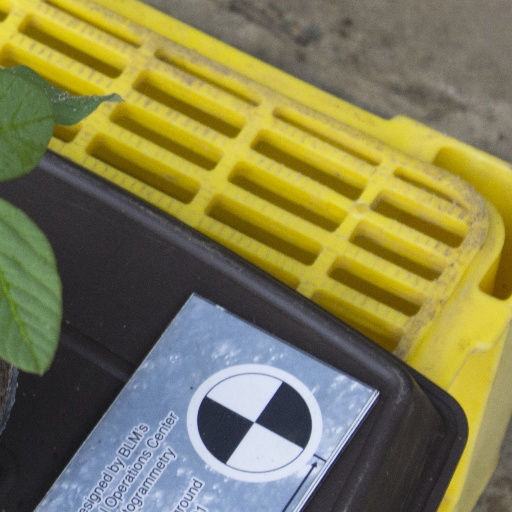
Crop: soybean